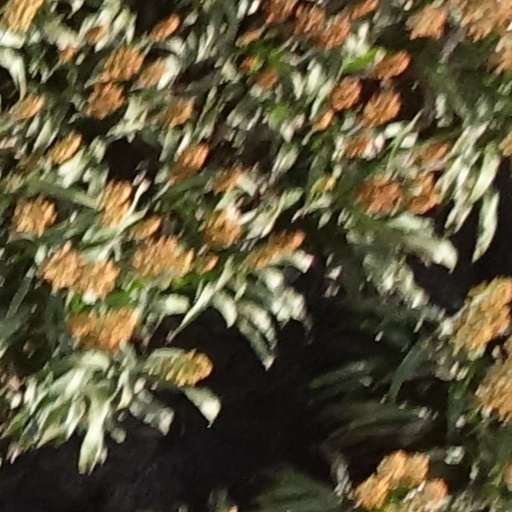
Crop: sorghum